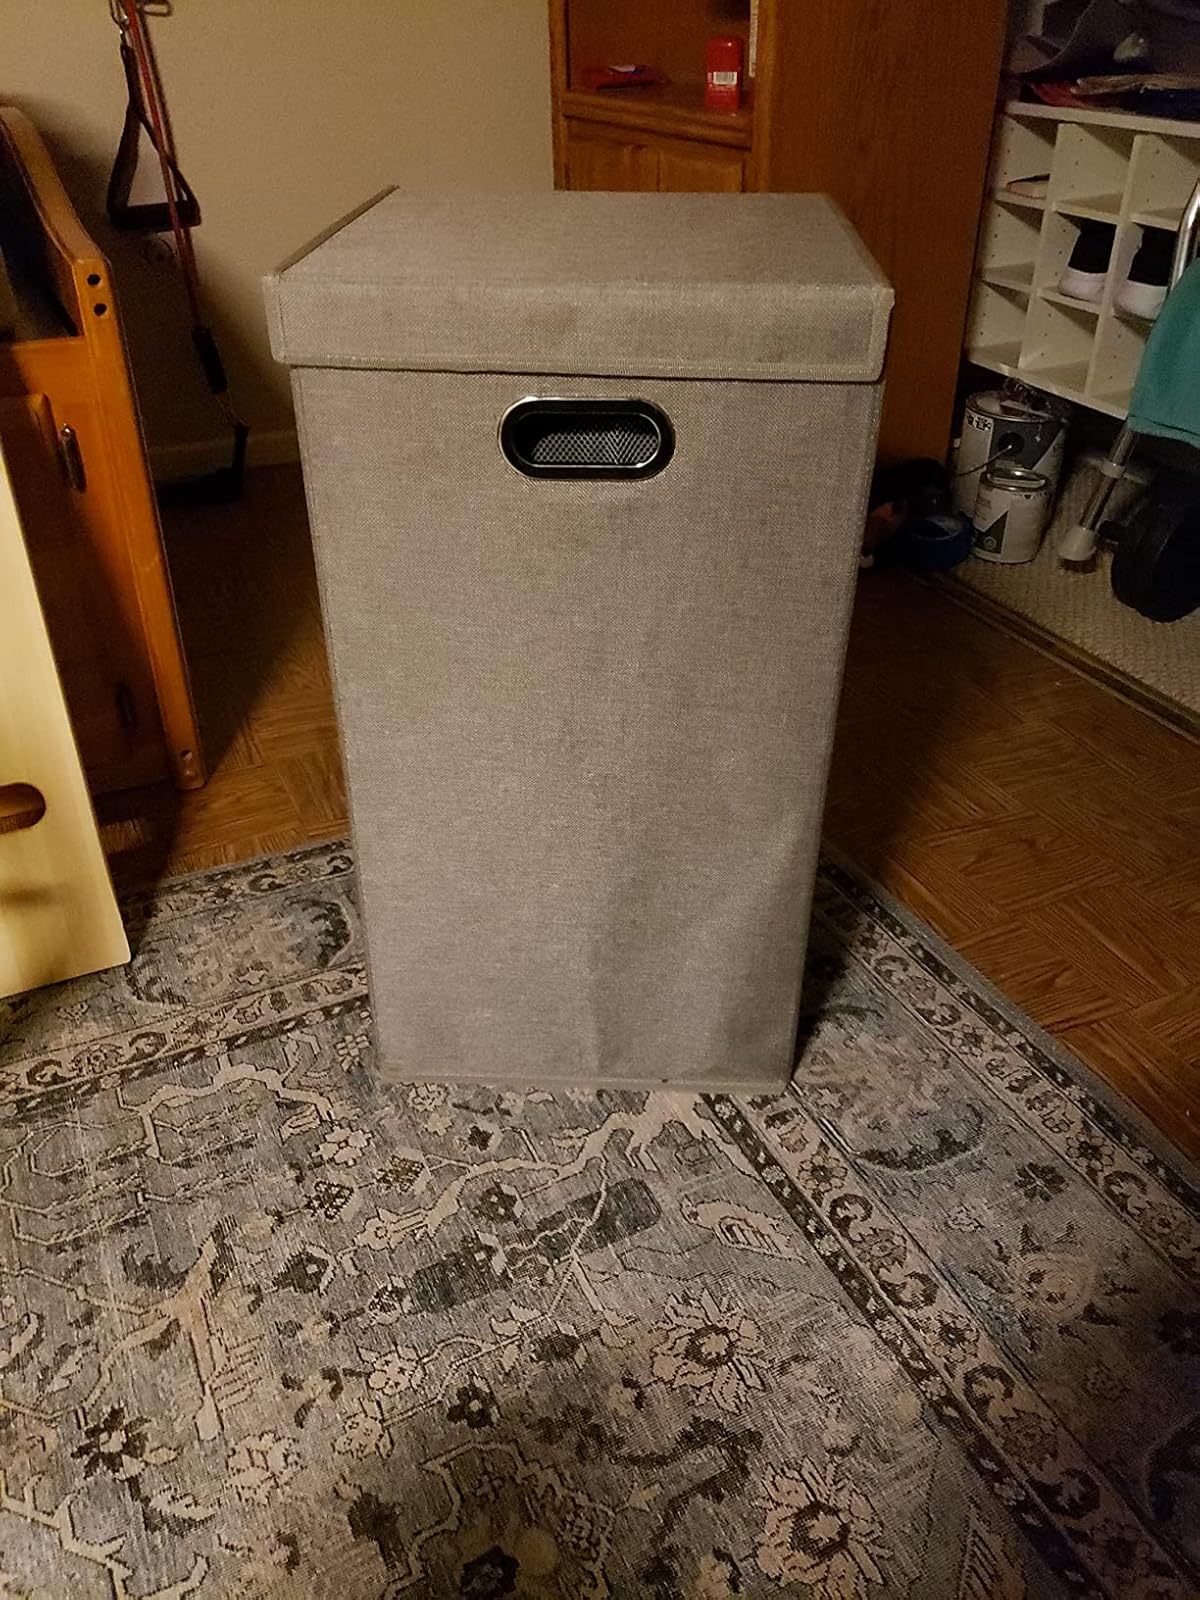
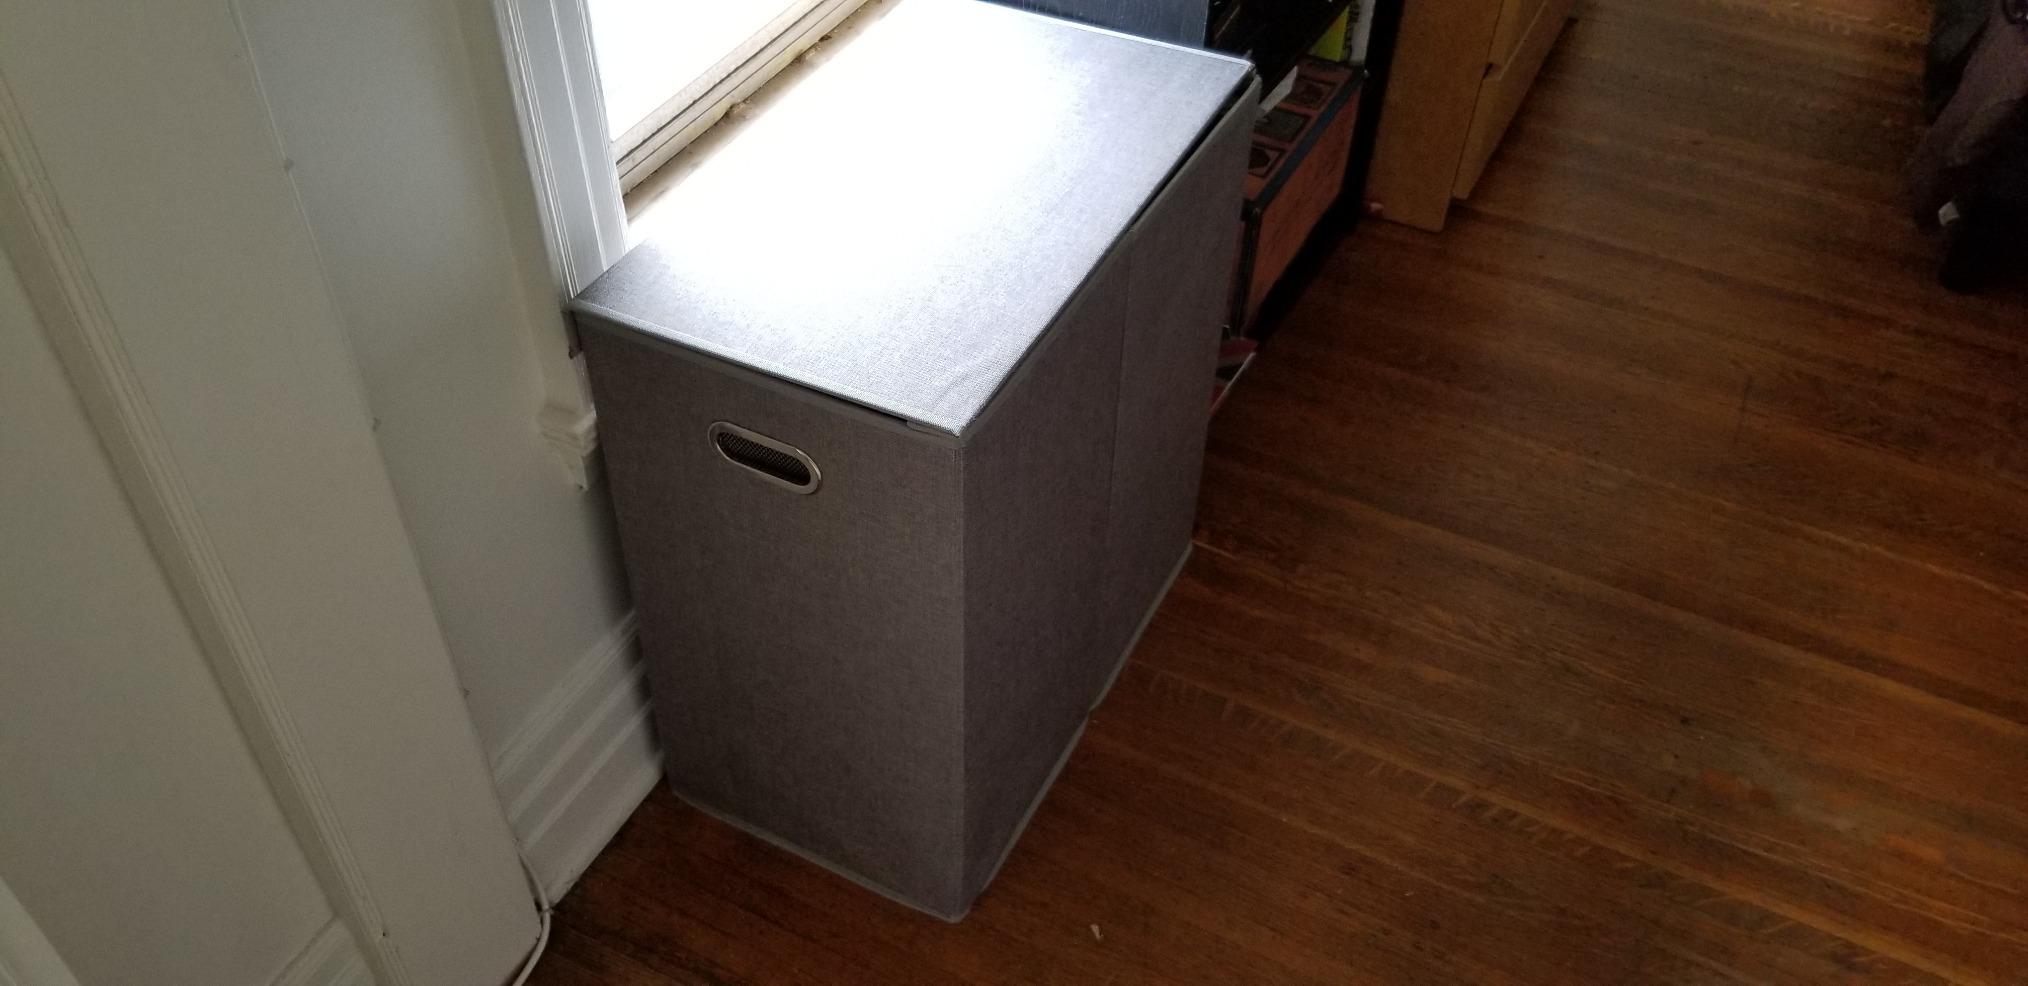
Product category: items_hamper
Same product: no